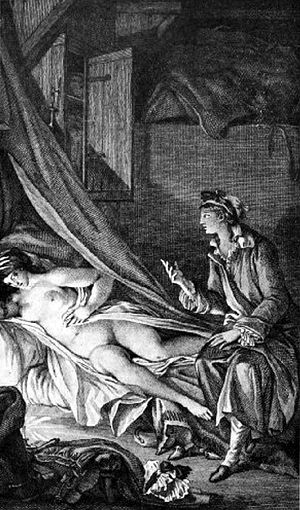
Farlige forbindelser
Illustration fra romanen
Farlige forbindelser er en fransk brevroman af Pierre Choderlos de Laclos. Den udkom anonymt i 1782, vakte betydelig skandale og var forbudt i store dele af 1800-tallet.